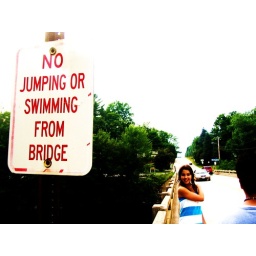
The bridge jump in Buxton. Ironic that there's a sign even though this is the place to go.